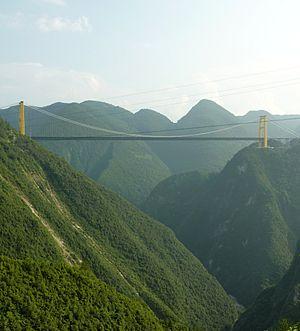
Cette liste des ponts suspendus ayant les plus longues travées recense les ponts suspendus présentant des portées supérieures à 600 m, classées par ordre décroissant de longueur. Cet indicateur de classement est le plus couramment utilisé pour hiérarchiser les ponts suspendus. Si un pont a une longueur de travée supérieure à un autre, ce n'est pas pour autant que sa longueur de rive à rive ou d'ancrage à ancrage est supérieure à celle de celui-ci. Néanmoins la longueur de la travée principale est souvent en corrélation avec la hauteur des pylônes et la complexité pour la conception et le calcul de l'ouvrage.